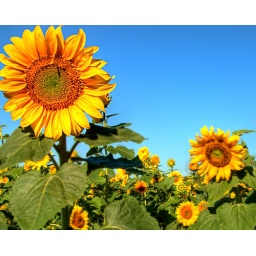
Intense yellow against the intense sky. The flower isn't perfect, but I like the contrast of colors.